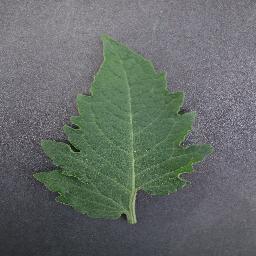
Label: Tomato___healthy